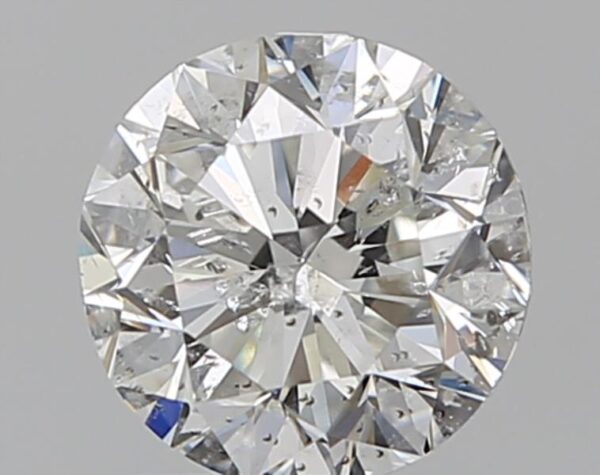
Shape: round
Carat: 1.01
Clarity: SI2
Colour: G
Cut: VG
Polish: VG
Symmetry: GD
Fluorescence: N
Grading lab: IGI
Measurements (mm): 6.26 x 6.18 x 4.03